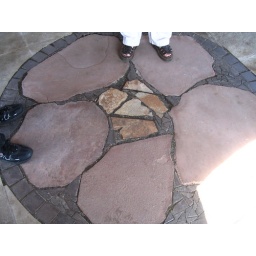
The pattern in the floor underneath the rose tower.